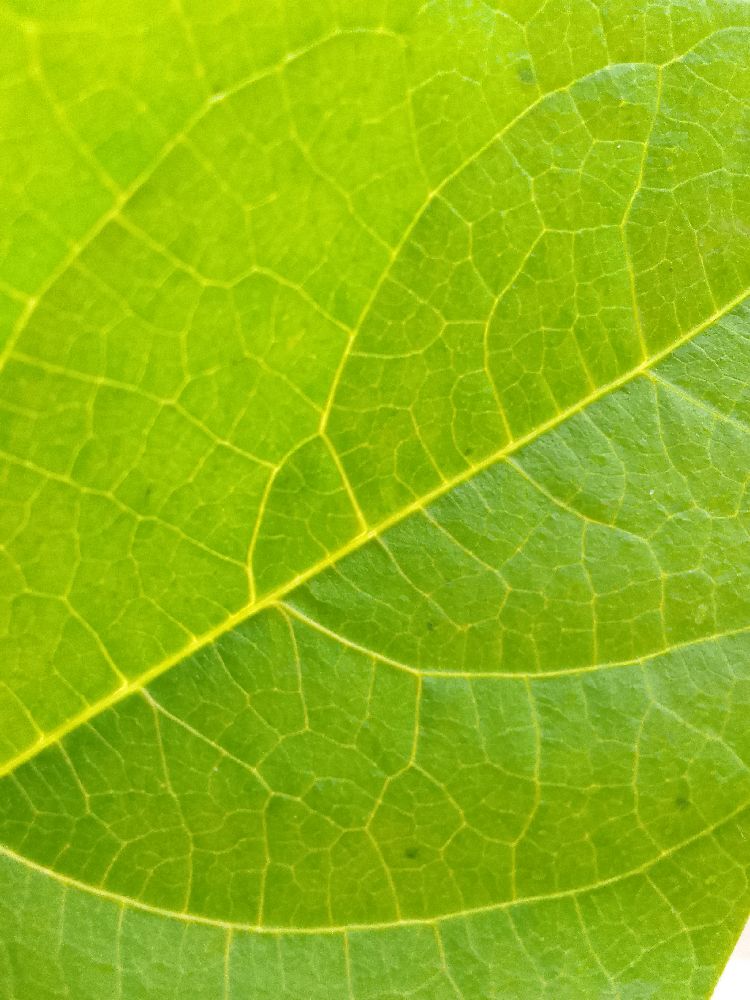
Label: healthy